Belgium national football team records and statistics

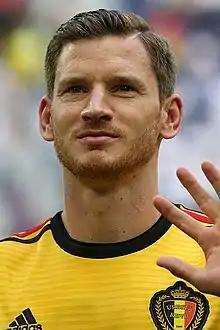
Jan Vertonghen holds the record for most Belgium international appearances.

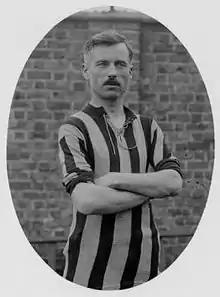
Hector Goetinck was the player with the longest career span, and the first national manager with the Belgian nationality.

The following are all the players who debuted for the national football team of Belgium before the age of 18, their team at that time and their usual position: